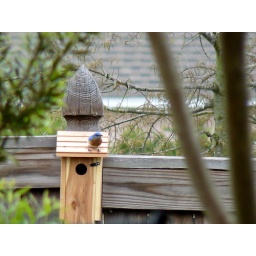
in the new bluebird house